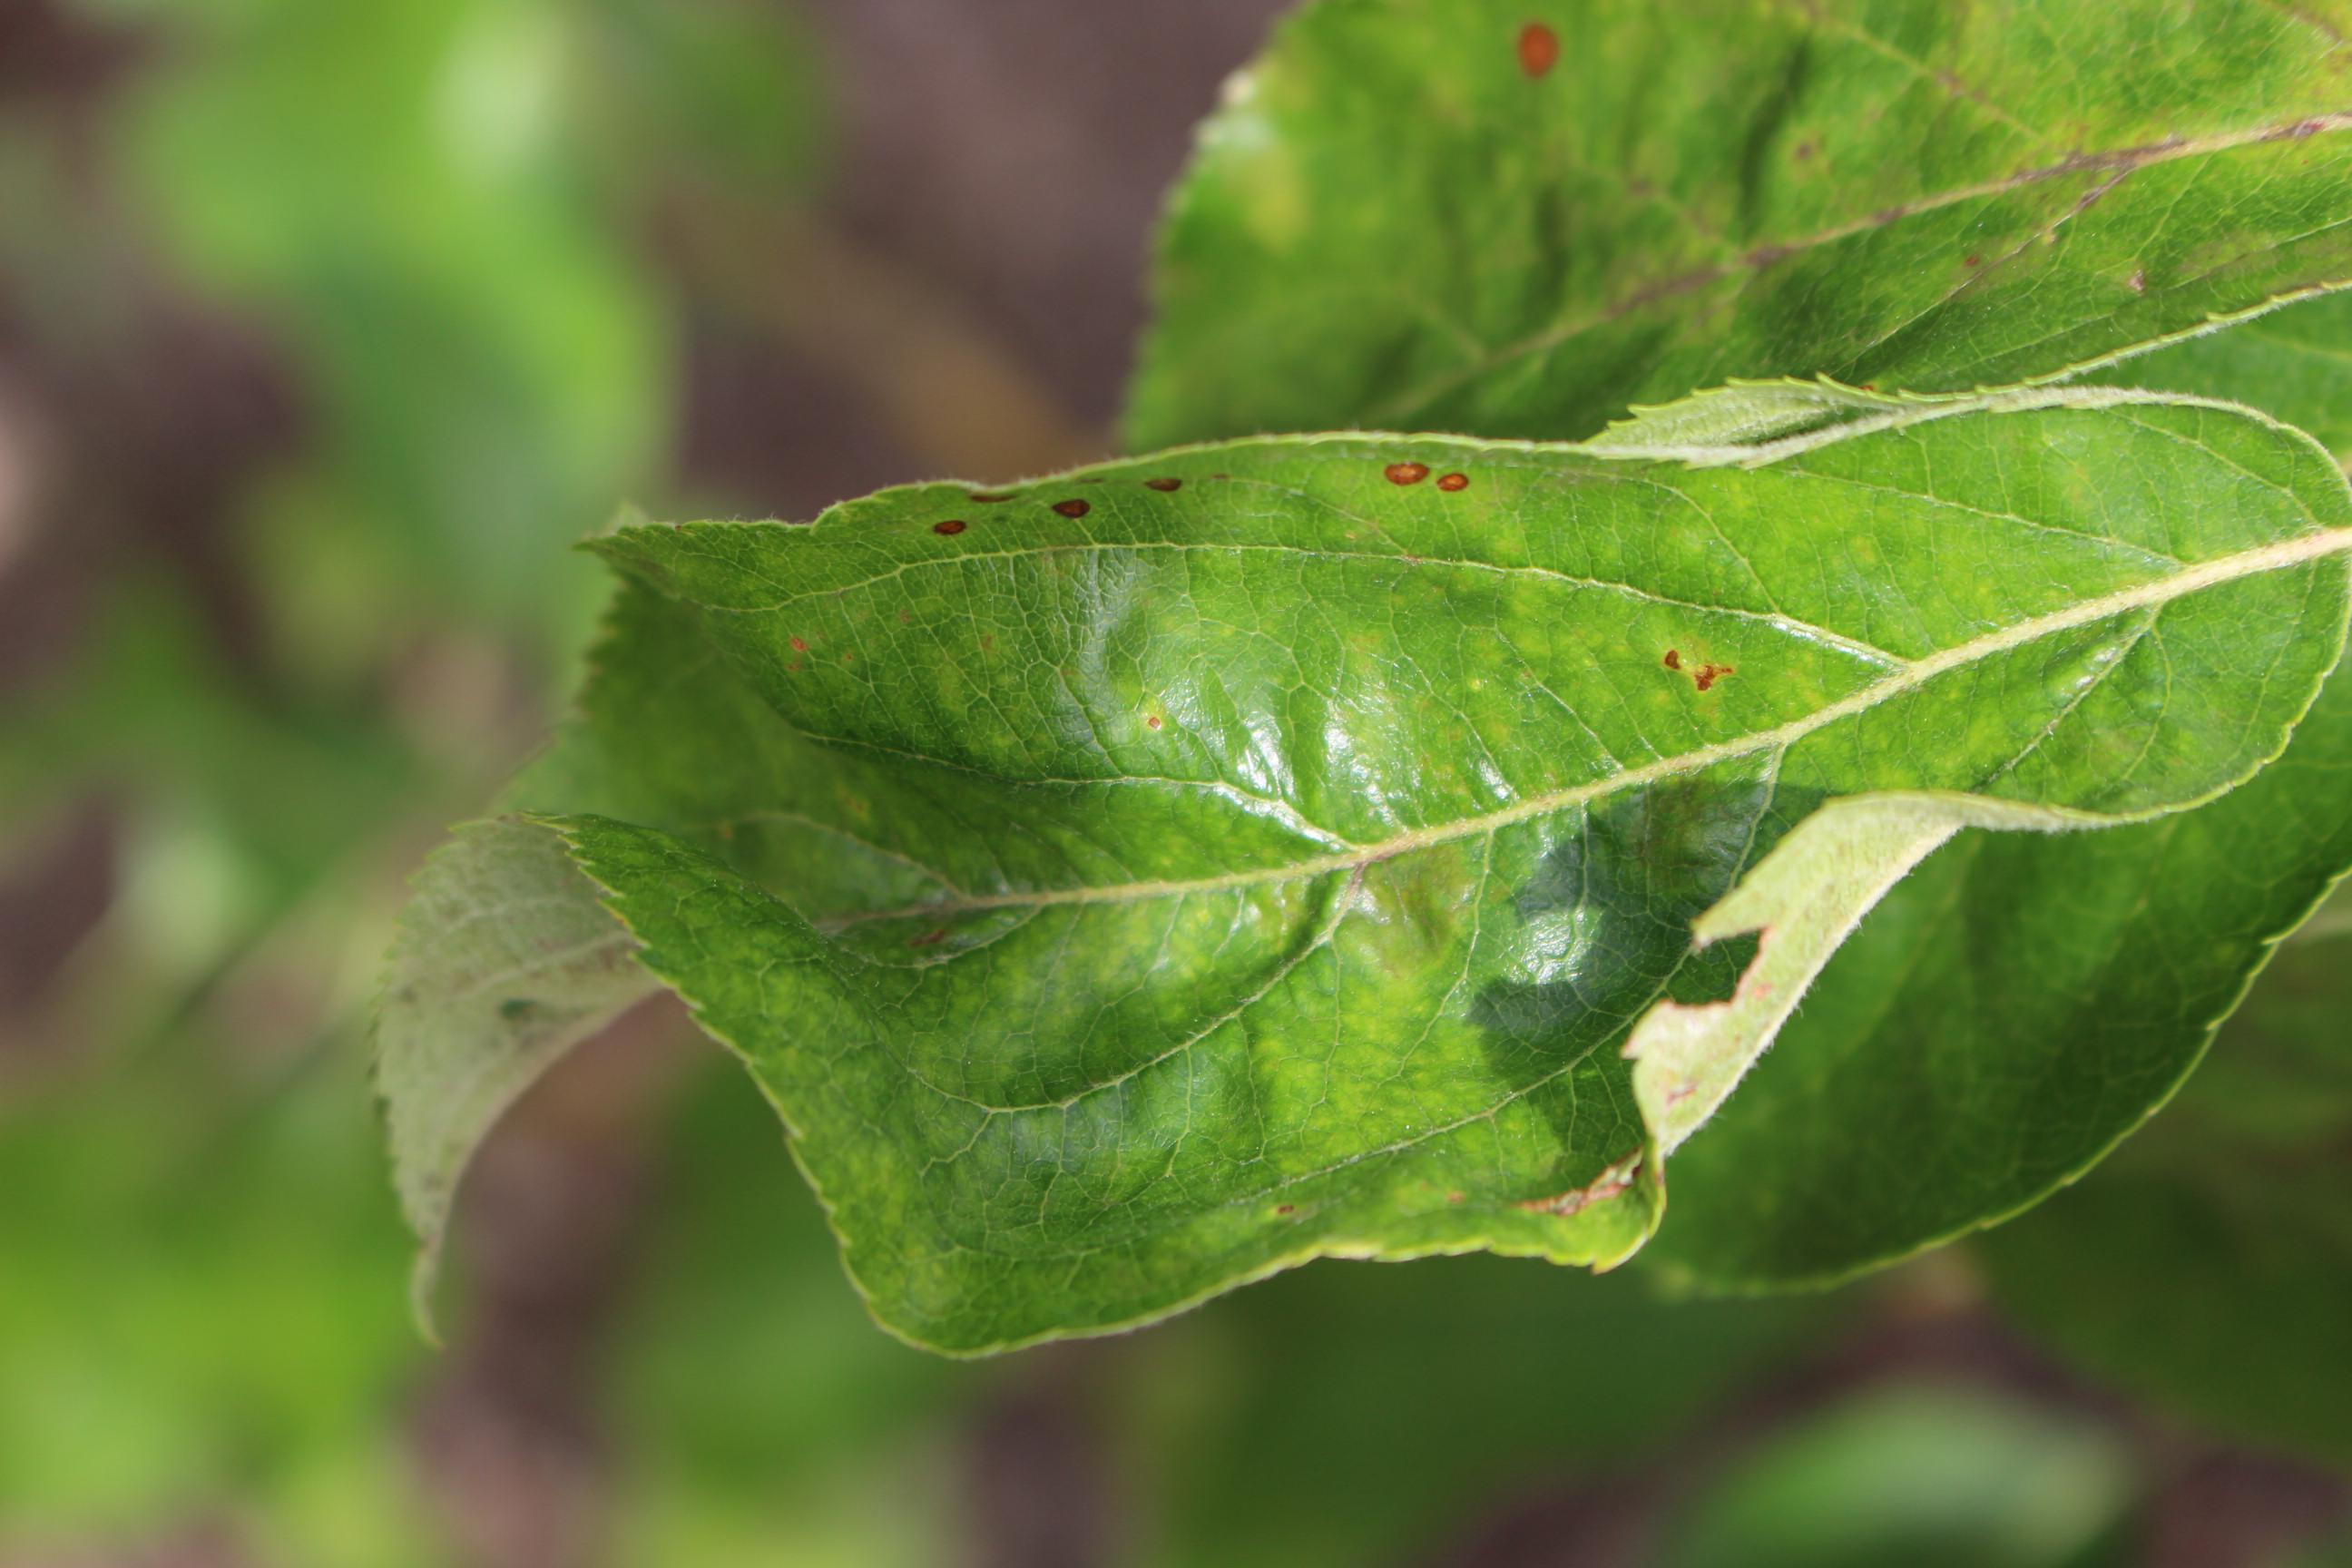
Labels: complex